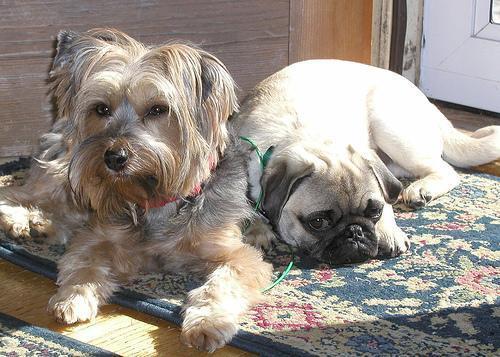
silky_terrier